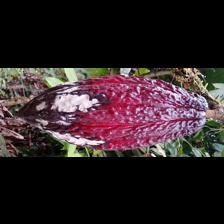
Label: moniliophthora